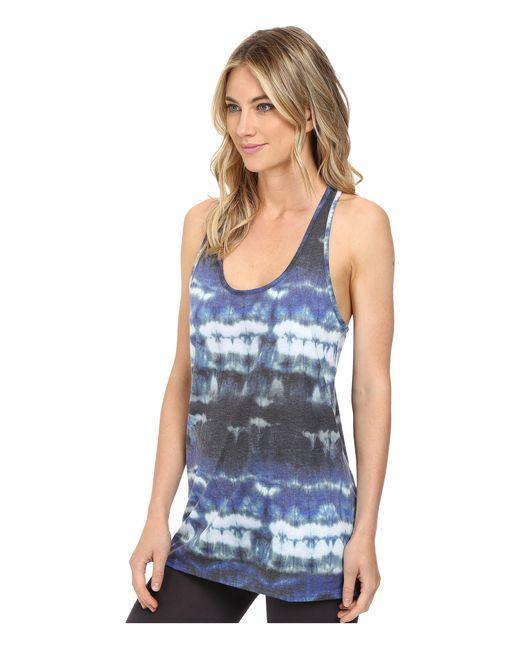
Bedrucktes blaues Top mit Rundhalsausschnitt für Damen